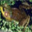
Label: frog